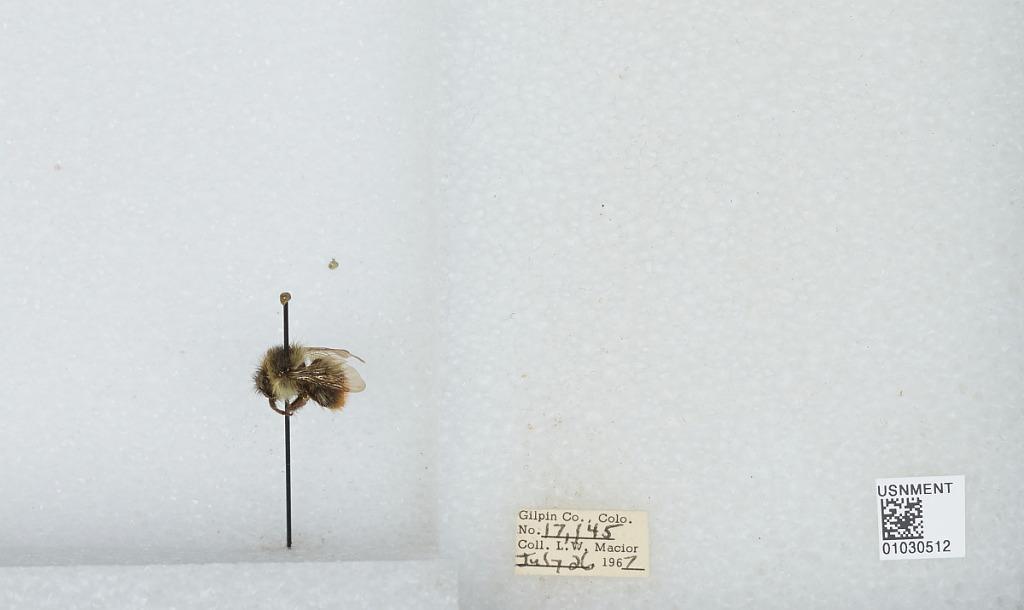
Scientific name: Bombus (Pyrobombus) mixtus Cresson
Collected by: L. Macior
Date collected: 1967-7-26
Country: United States
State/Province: Colorado
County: Gilpin
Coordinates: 39.8908, -105.508